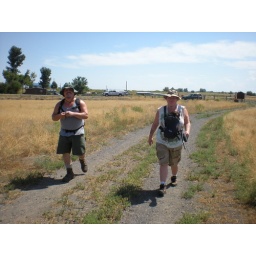
honey chico(yes he is in a carrier) and i on our way to box canyon